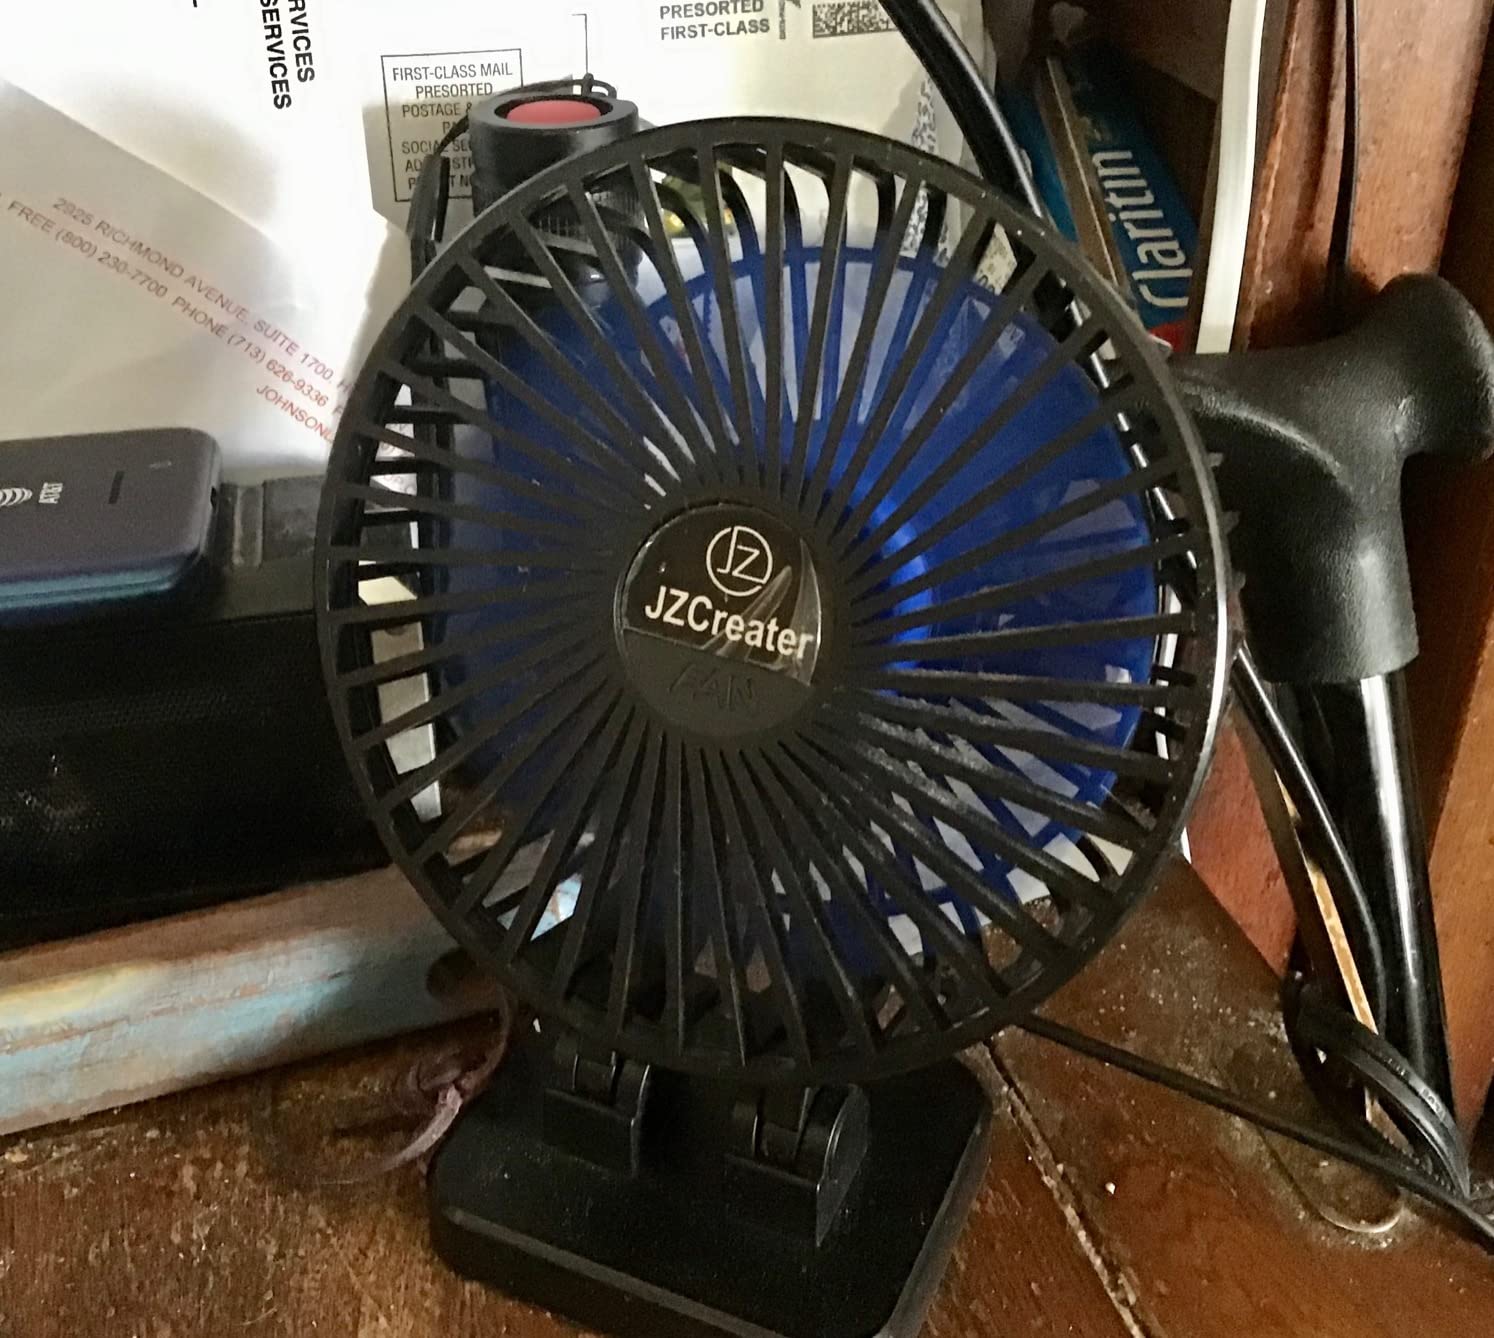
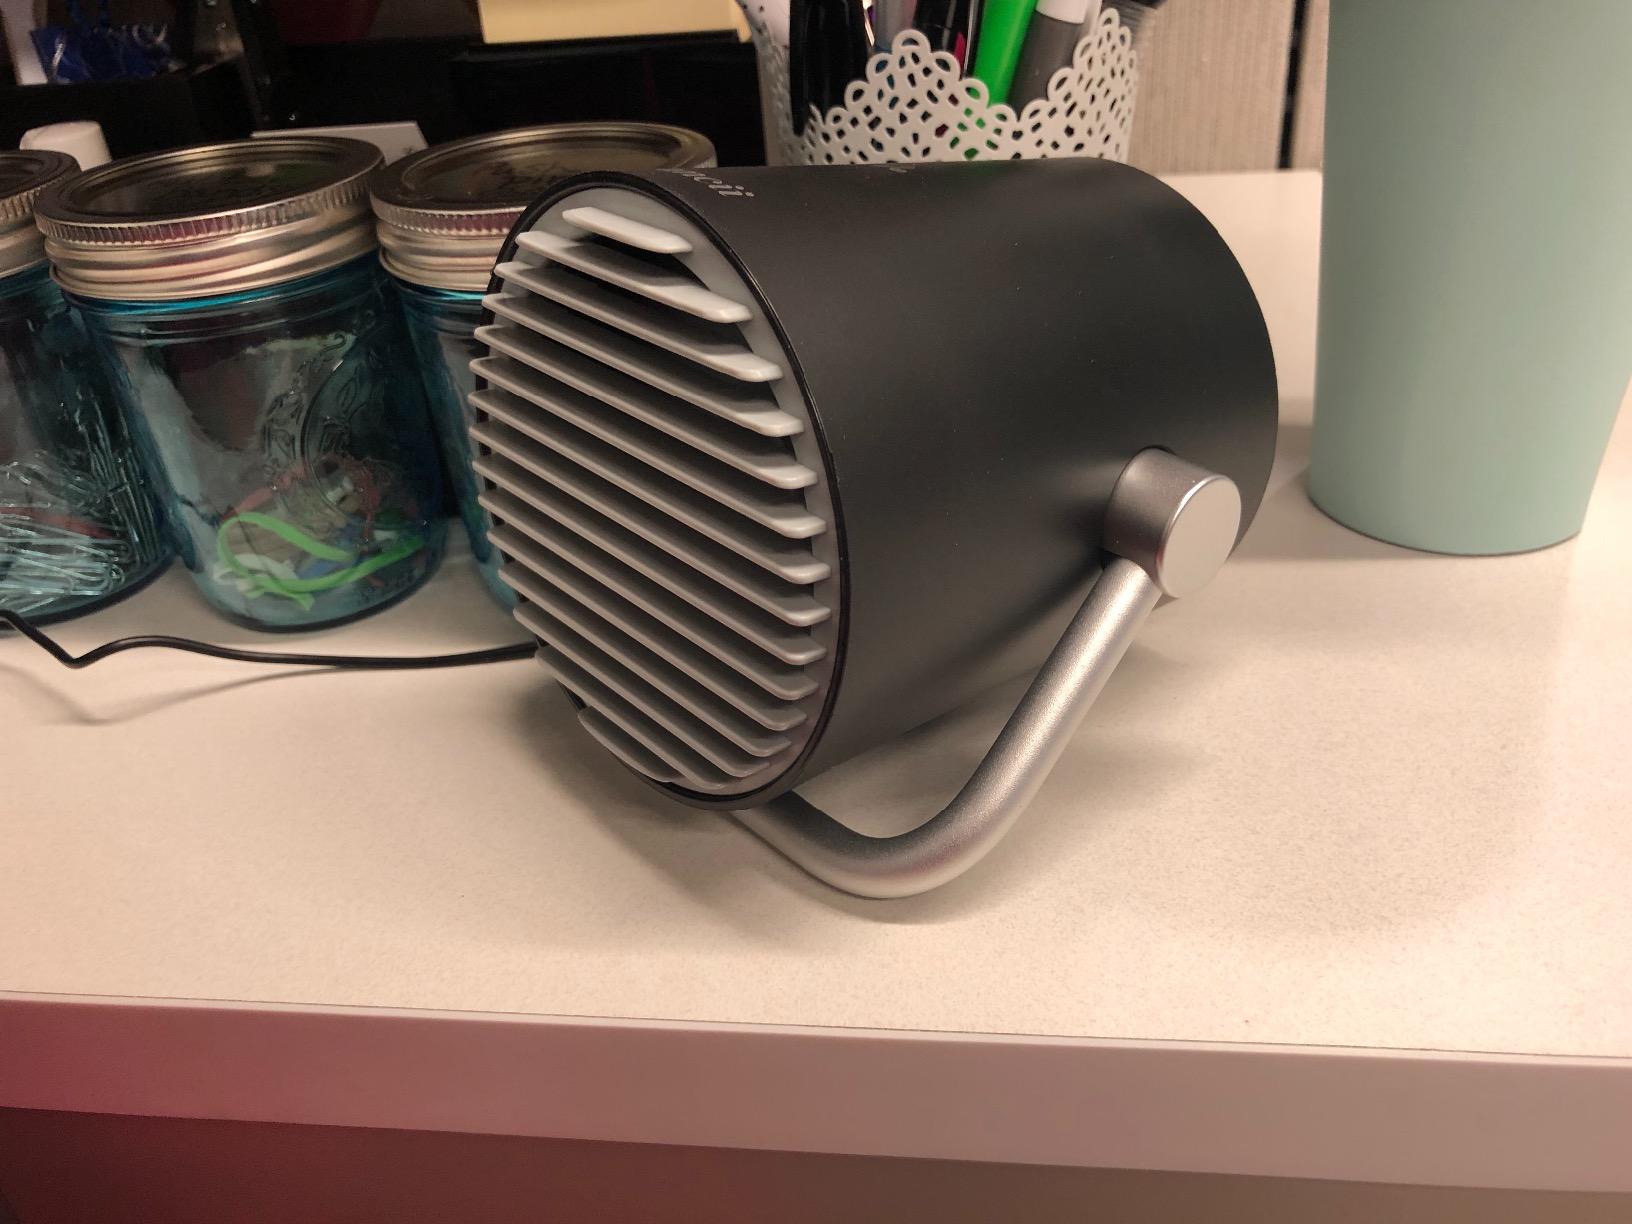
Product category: fan
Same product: no